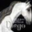
Label: horse